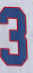
Number: 3